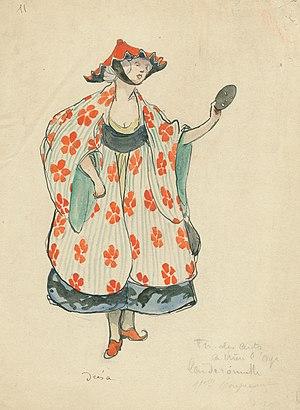
Laideronnette, impératrice des pagodes costume de Drésa pour Ma Mère l’Oye ballet – Maurice Ravel 1912
Jules André Saglio dit Jacques Drésa ou Drésa, né le 11 janvier 1869 à Versailles et mort à Paris le 16 mai 1929, est un peintre, décorateur, créateur de décors et de costumes français.
Ma mère l'Oye est une œuvre de Maurice Ravel d'après des contes de Charles Perrault, de Madame Leprince de Beaumont et de Madame d'Aulnoy. Il existe trois versions principales de cette suite : la première, à l'origine de l'œuvre, est écrite pour piano à quatre mains, la deuxième, dans la tradition des orchestrations raveliennes, est une partition pour orchestre symphonique, la dernière, plus étoffée, est une adaptation pour ballet, avec une chorégraphie de Jane Hugard.